St John-Mildmay baronets

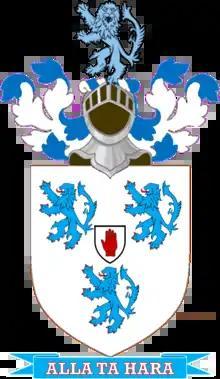
Arms: Argent three lions rampant Azure armed and langued Gules. Crest: lion rampant guardant Azure.

The St John, later St John-Mildmay Baronetcy, of Farley in the County of Southampton, is a title in the Baronetage of Great Britain. It was created on 9 October 1772 for Paulet St John, Member of Parliament for Winchester and Hampshire. The second Baronet represented Hampshire in the House of Commons. The third Baronet was Member of Parliament for Westbury, Winchester and Hampshire. He married Jane, daughter of Carew Mildmay, and assumed the additional surname of Mildmay. The fourth Baronet sat as Member of Parliament for Winchester. The title became dormant in 1955 on the death of the tenth Baronet. In 1998 Walter John Hugh St John-Mildmay successfully proved his right to the title and became the eleventh Baronet.